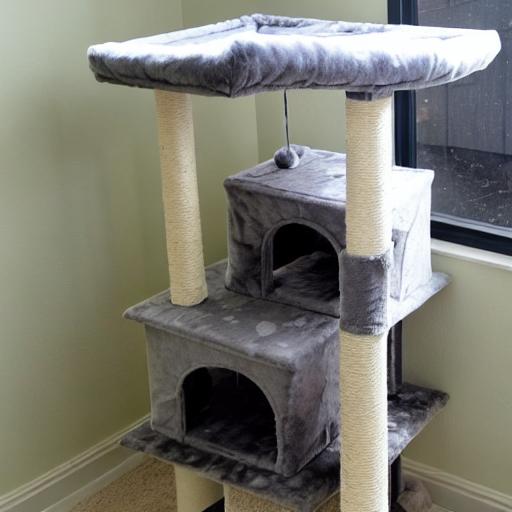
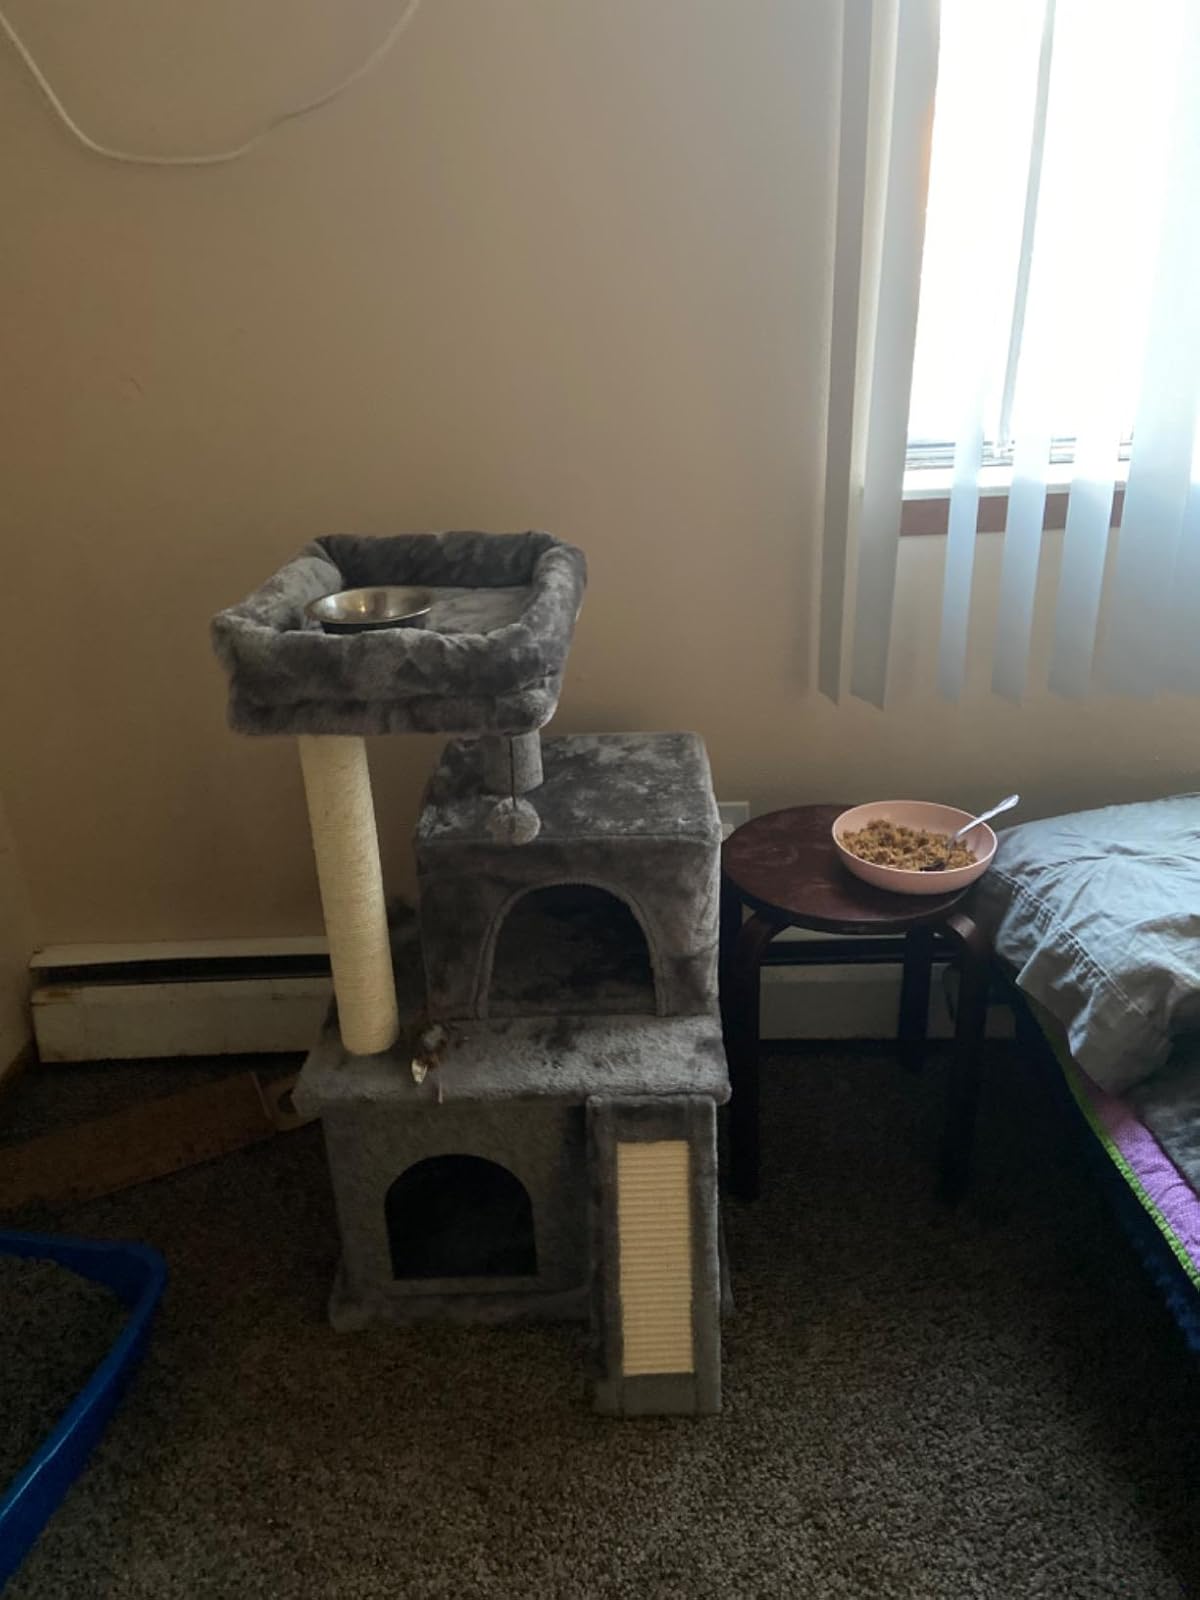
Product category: items_cat tree
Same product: no